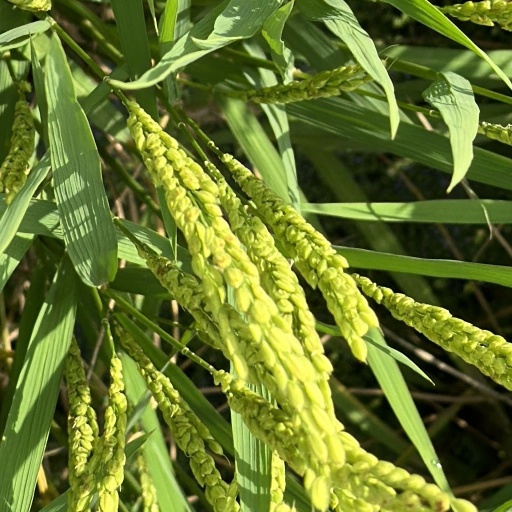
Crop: rice